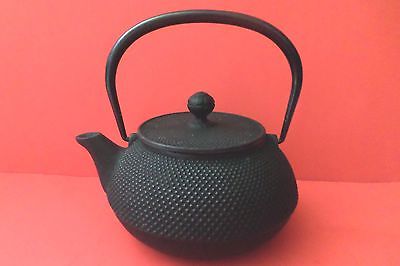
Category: kettle